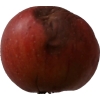
Label: Apple 17